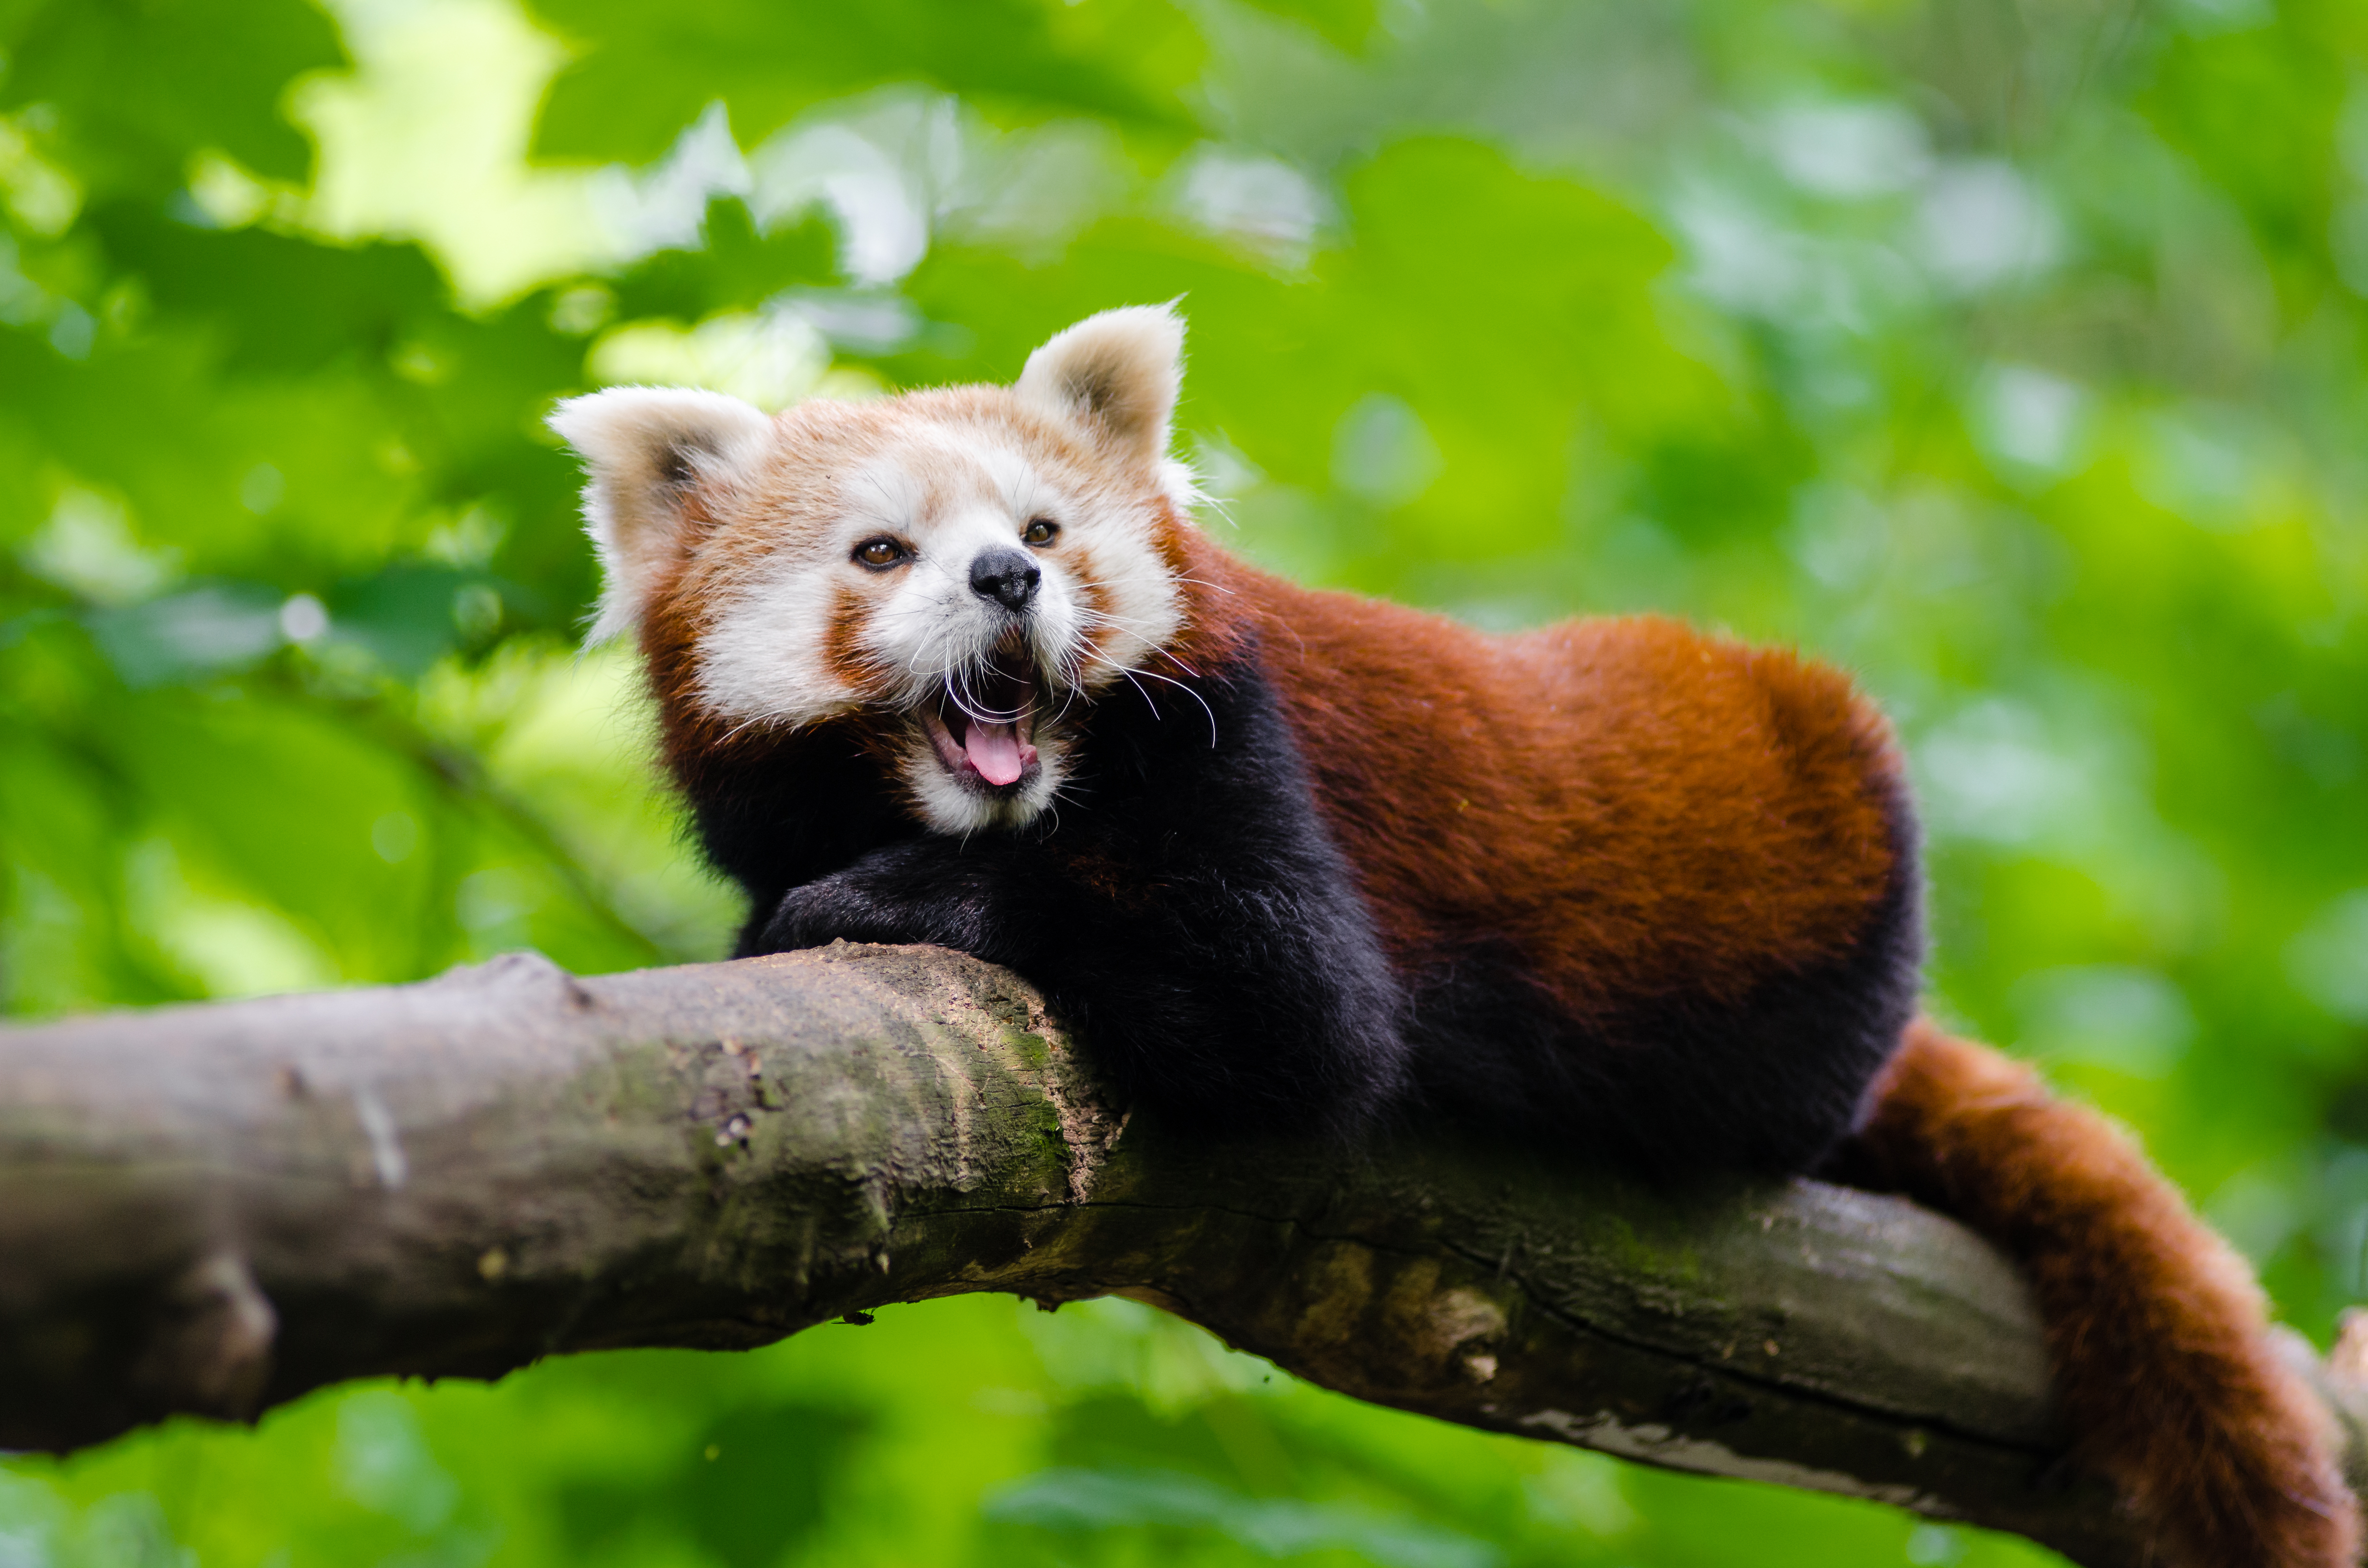
bokeh, animal, bear, wildlife, zoo, red, mammal, fauna, red panda, panda, endangered, vertebrate, germany, dog breed group